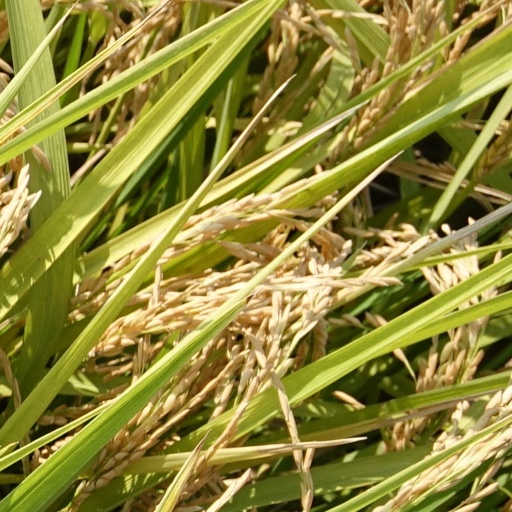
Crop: rice